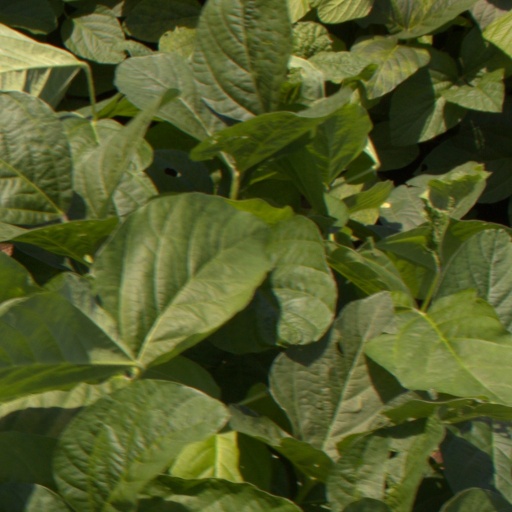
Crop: soybean